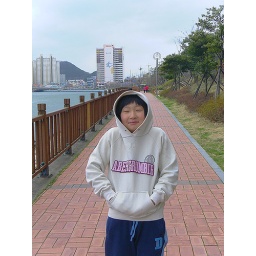
a boy by the lake